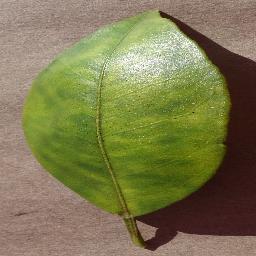
Label: Orange___Haunglongbing_(Citrus_greening)